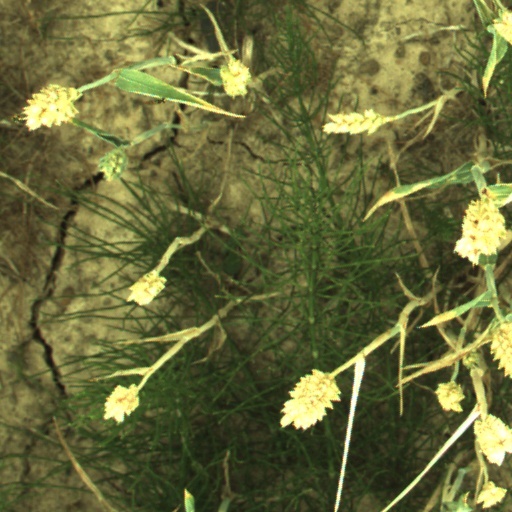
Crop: wheat